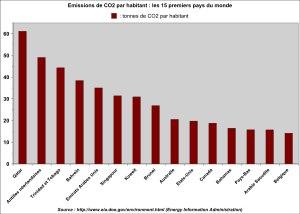
Le présent article liste les pays du monde par émissions de dioxyde de carbone. Un autre article donne la liste des pays par émissions de dioxyde de carbone par habitant.